Giuseppe Boccaccio

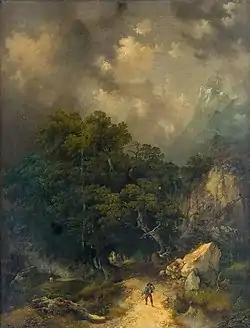
In the Apennines

Giuseppe Boccaccio (1790/91, Colorno - 5 February 1852, Parma) was an Italian painter and scenographer.